Ivar Wickman

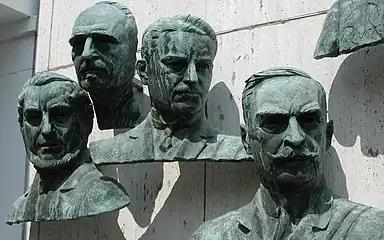
Ivar Wickman's bronze bust (third from the left) in the Polio Hall of Fame

Wickman became known for his achievements in polio research. As a pupil of Karl Oskar Medin and studying the findings of Jakob Heine and Adolf von Strümpell he made detailed clinical and epidemiological studies to establish the hitherto controversial hypothesis that polio can be transferred through physical contact.